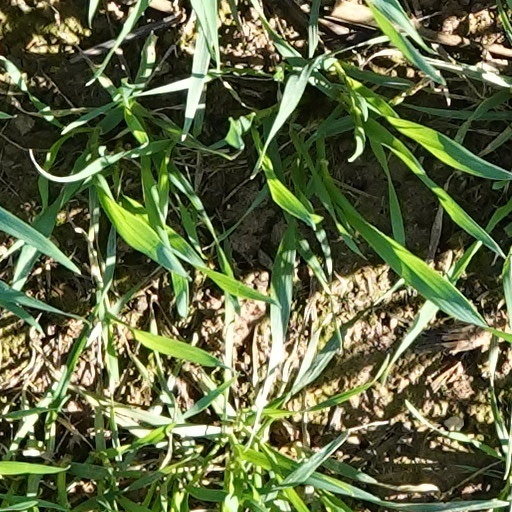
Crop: wheat